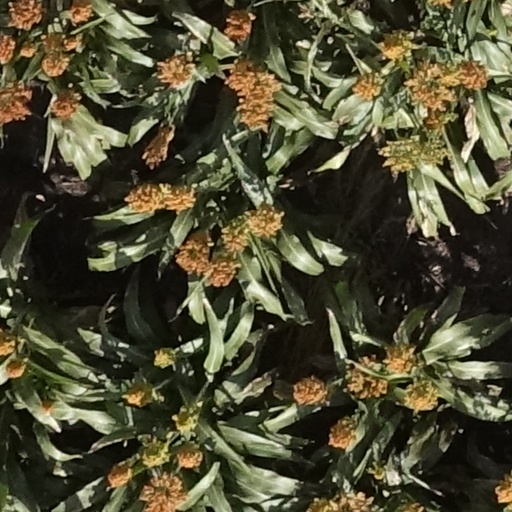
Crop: sorghum